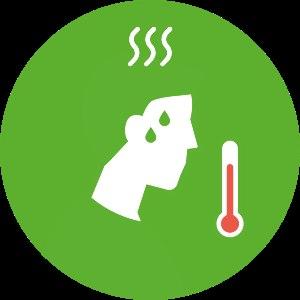
L’être humain est un organisme homéotherme, ce qui signifie que sa température corporelle est quasiment constante.